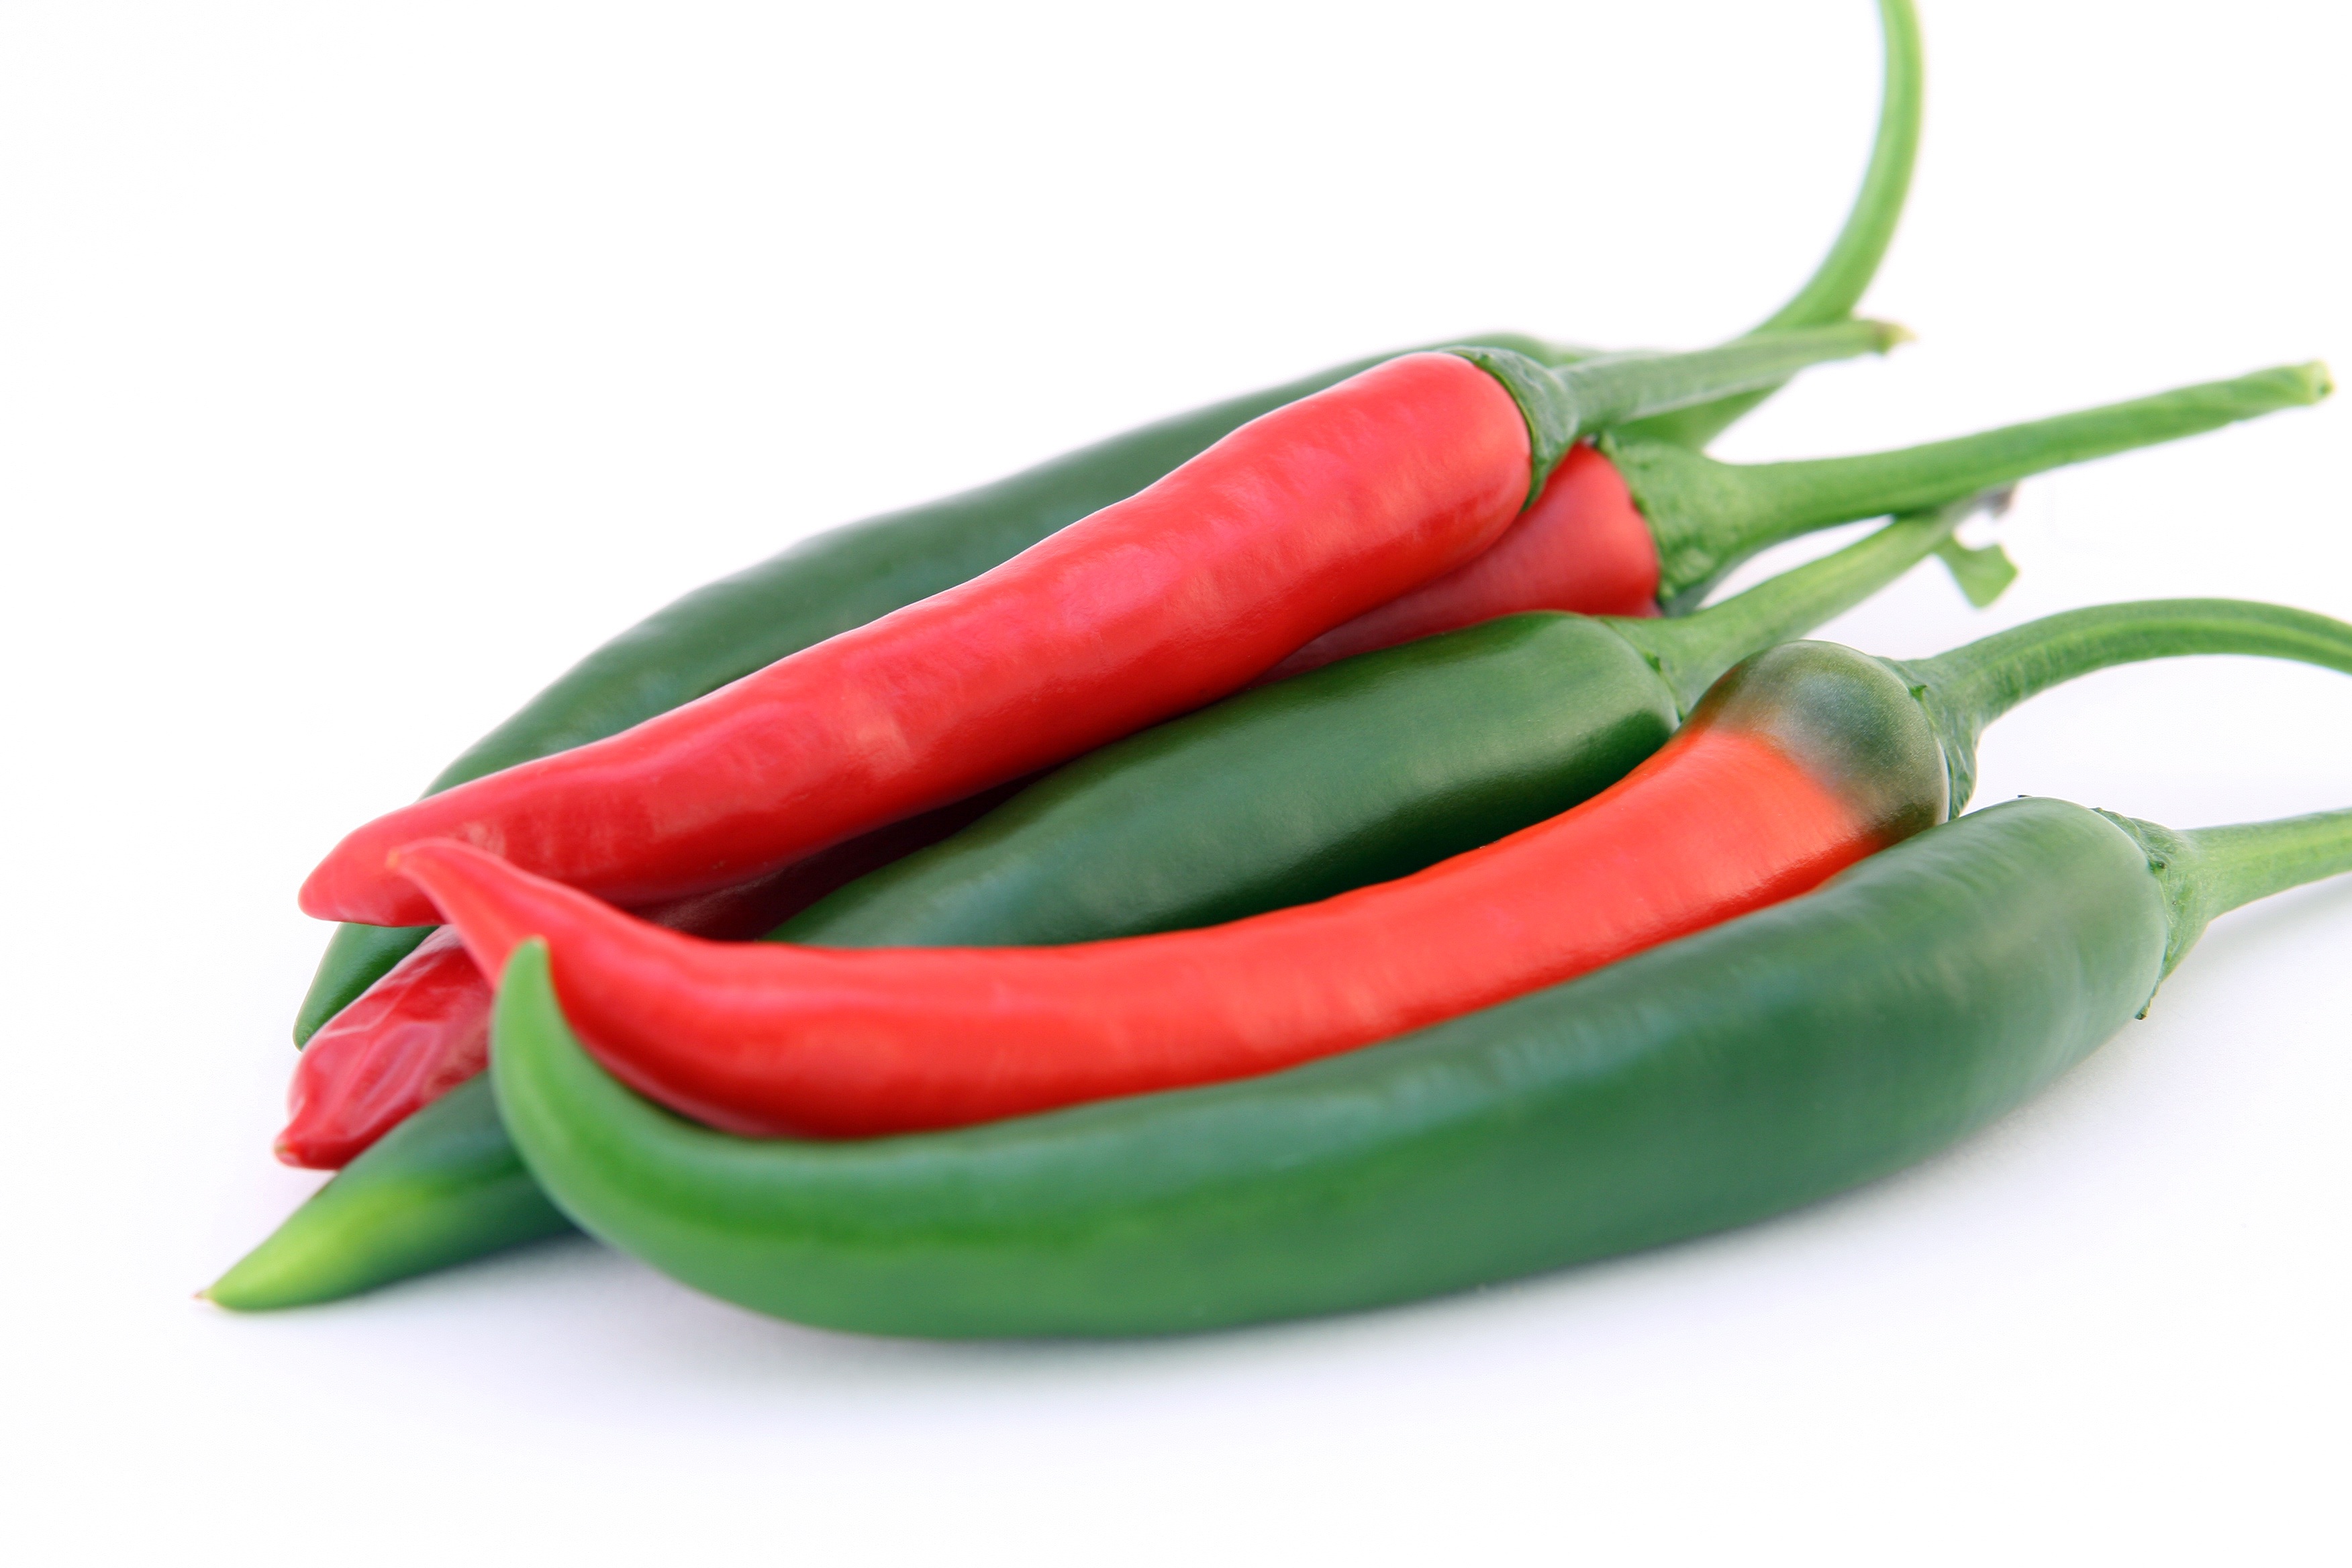
plant, white, fruit, restaurant, meal, food, green, pepper, spice, red, cooking, produce, vegetable, macro, natural, fresh, weight, colorful, garden, banana, healthy, eat, lunch, delicious, health, cookery, fitness, close up, calories, eating, nutrition, vegetables, dinner, hot, peppers, spicy, bell pepper, chilli, good, slim, loss, catering, diet, veggies, hungry, flowering plant, cholesterol, appetite, jalapeno, chili pepper, nourishing, cayenne pepper, land plant, bird's eye chili, serrano pepper, malagueta pepper, peperoncini, bell peppers and chili peppers, pimiento, italian sweet pepper, cellulite, wholesome